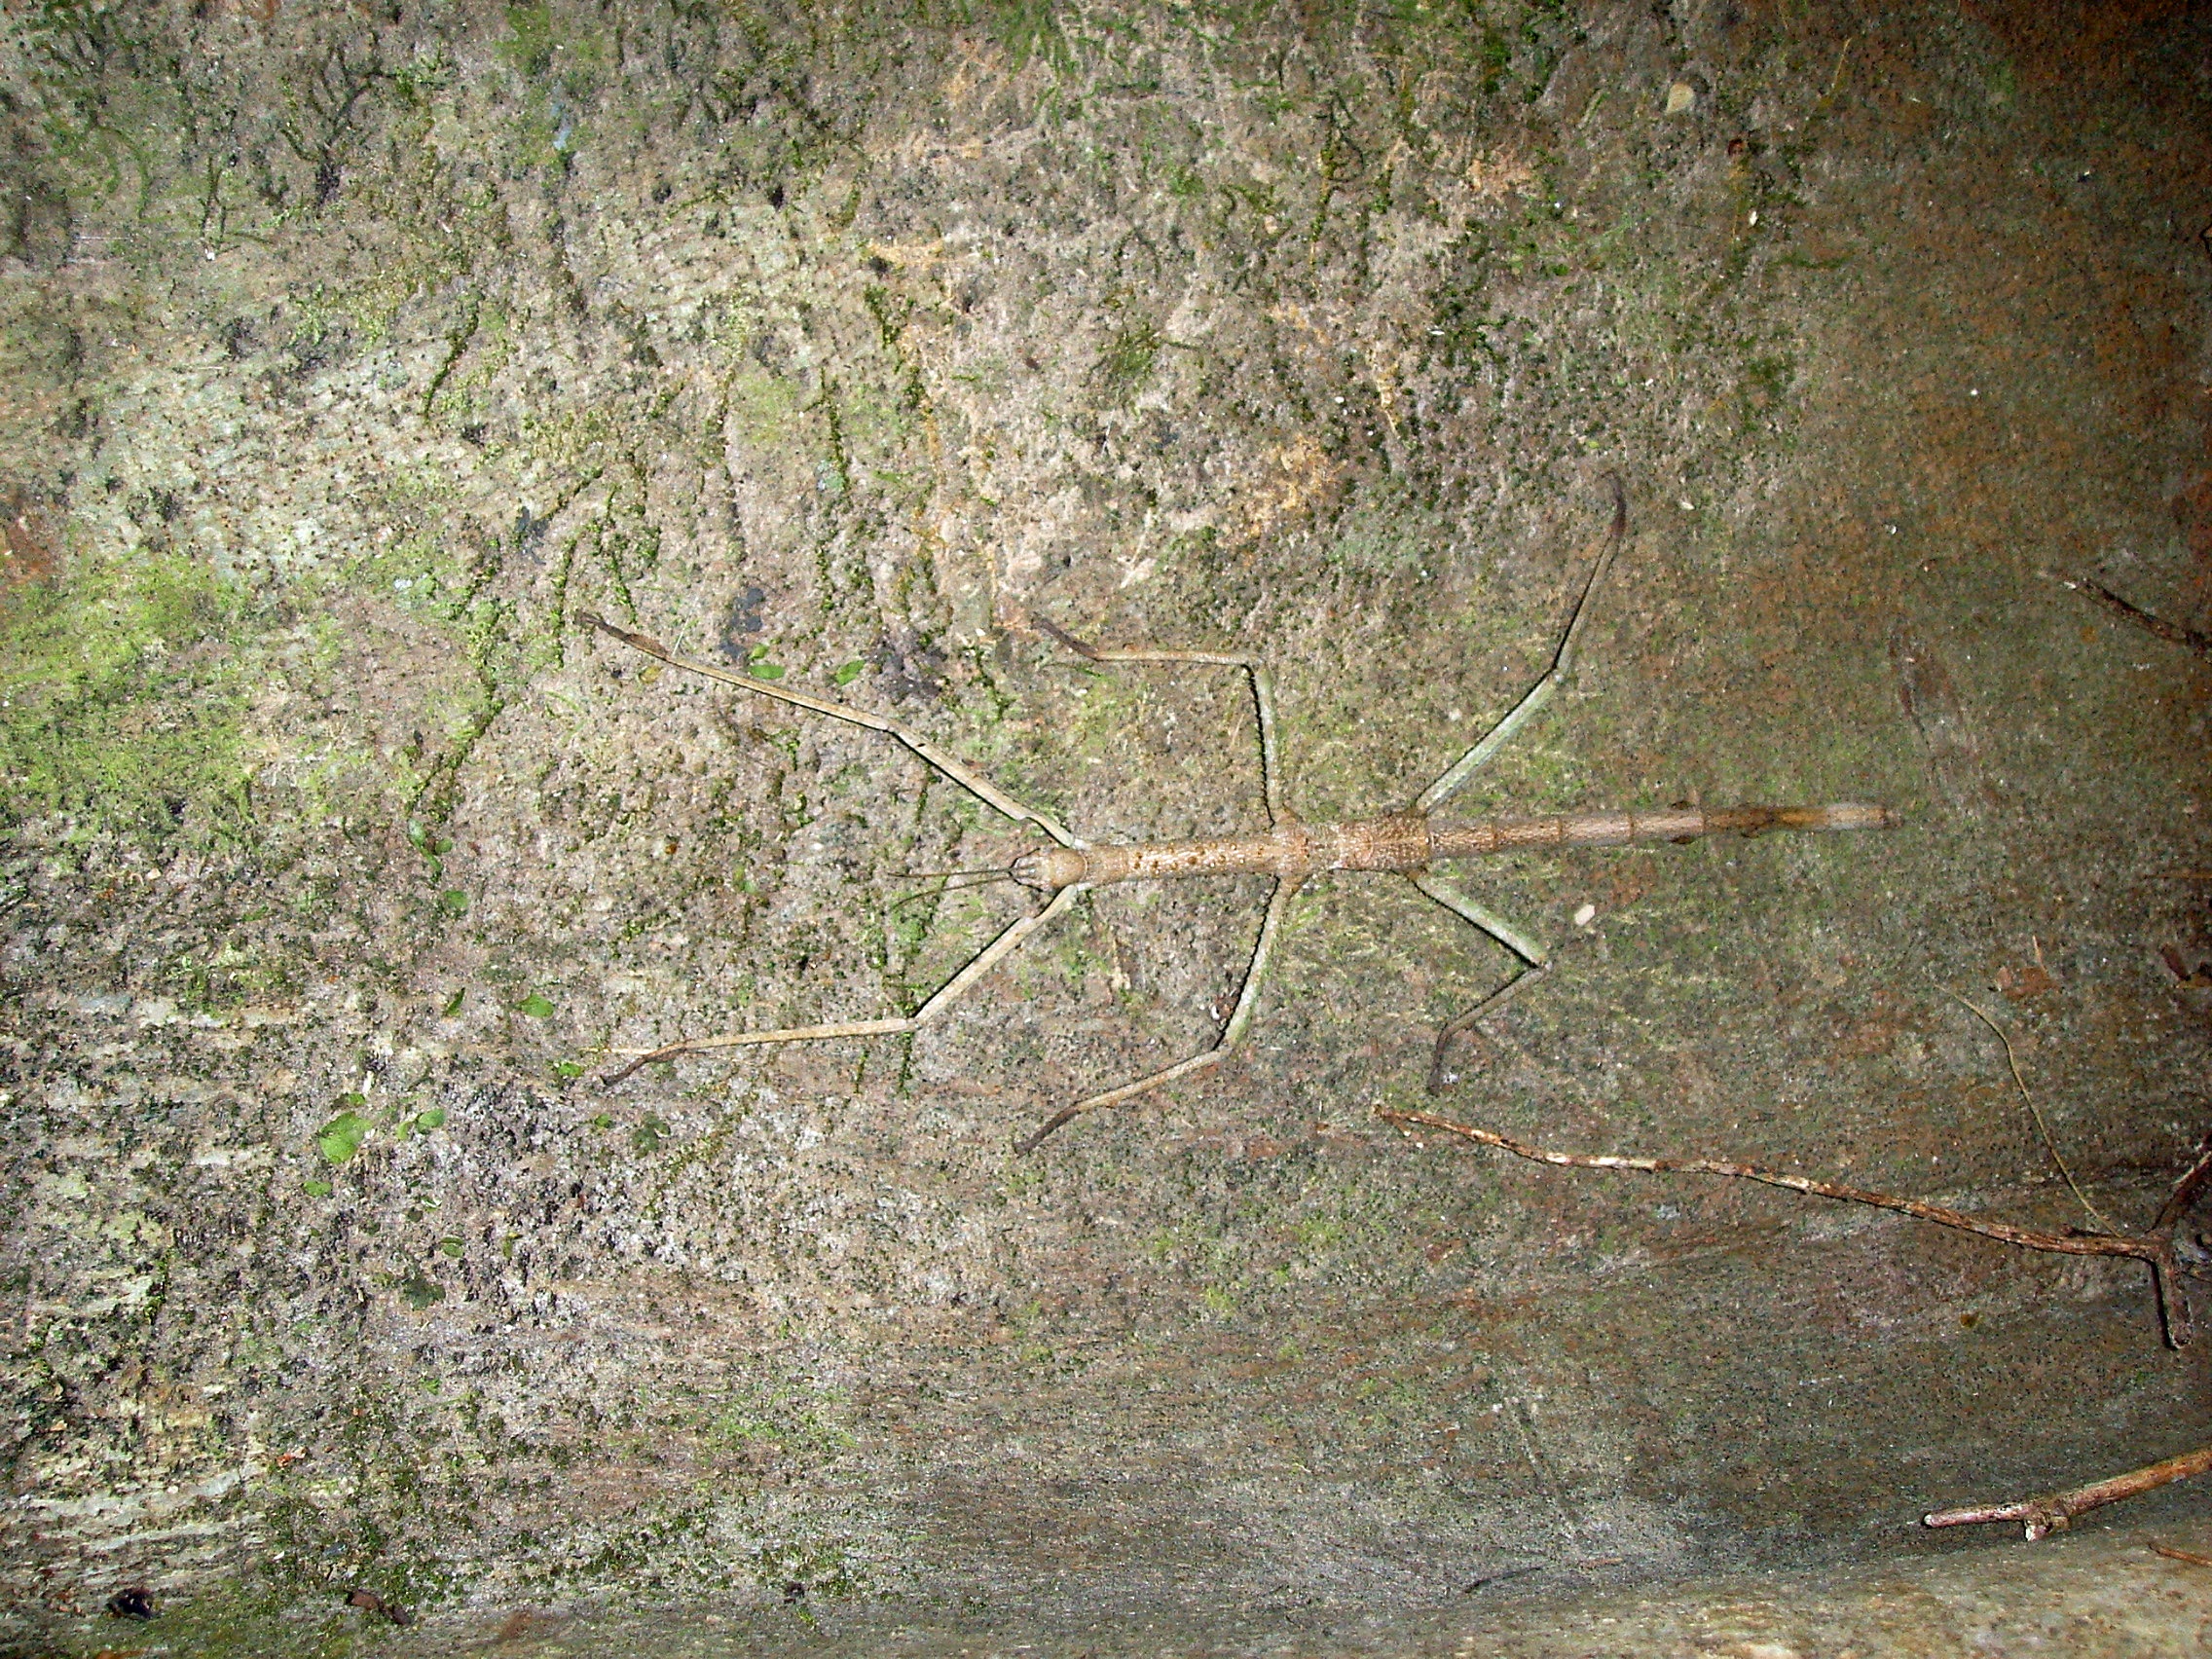
tree, plant, texture, leaf, trunk, wall, wildlife, soil, camouflage, geology, ghost insect, stick insect